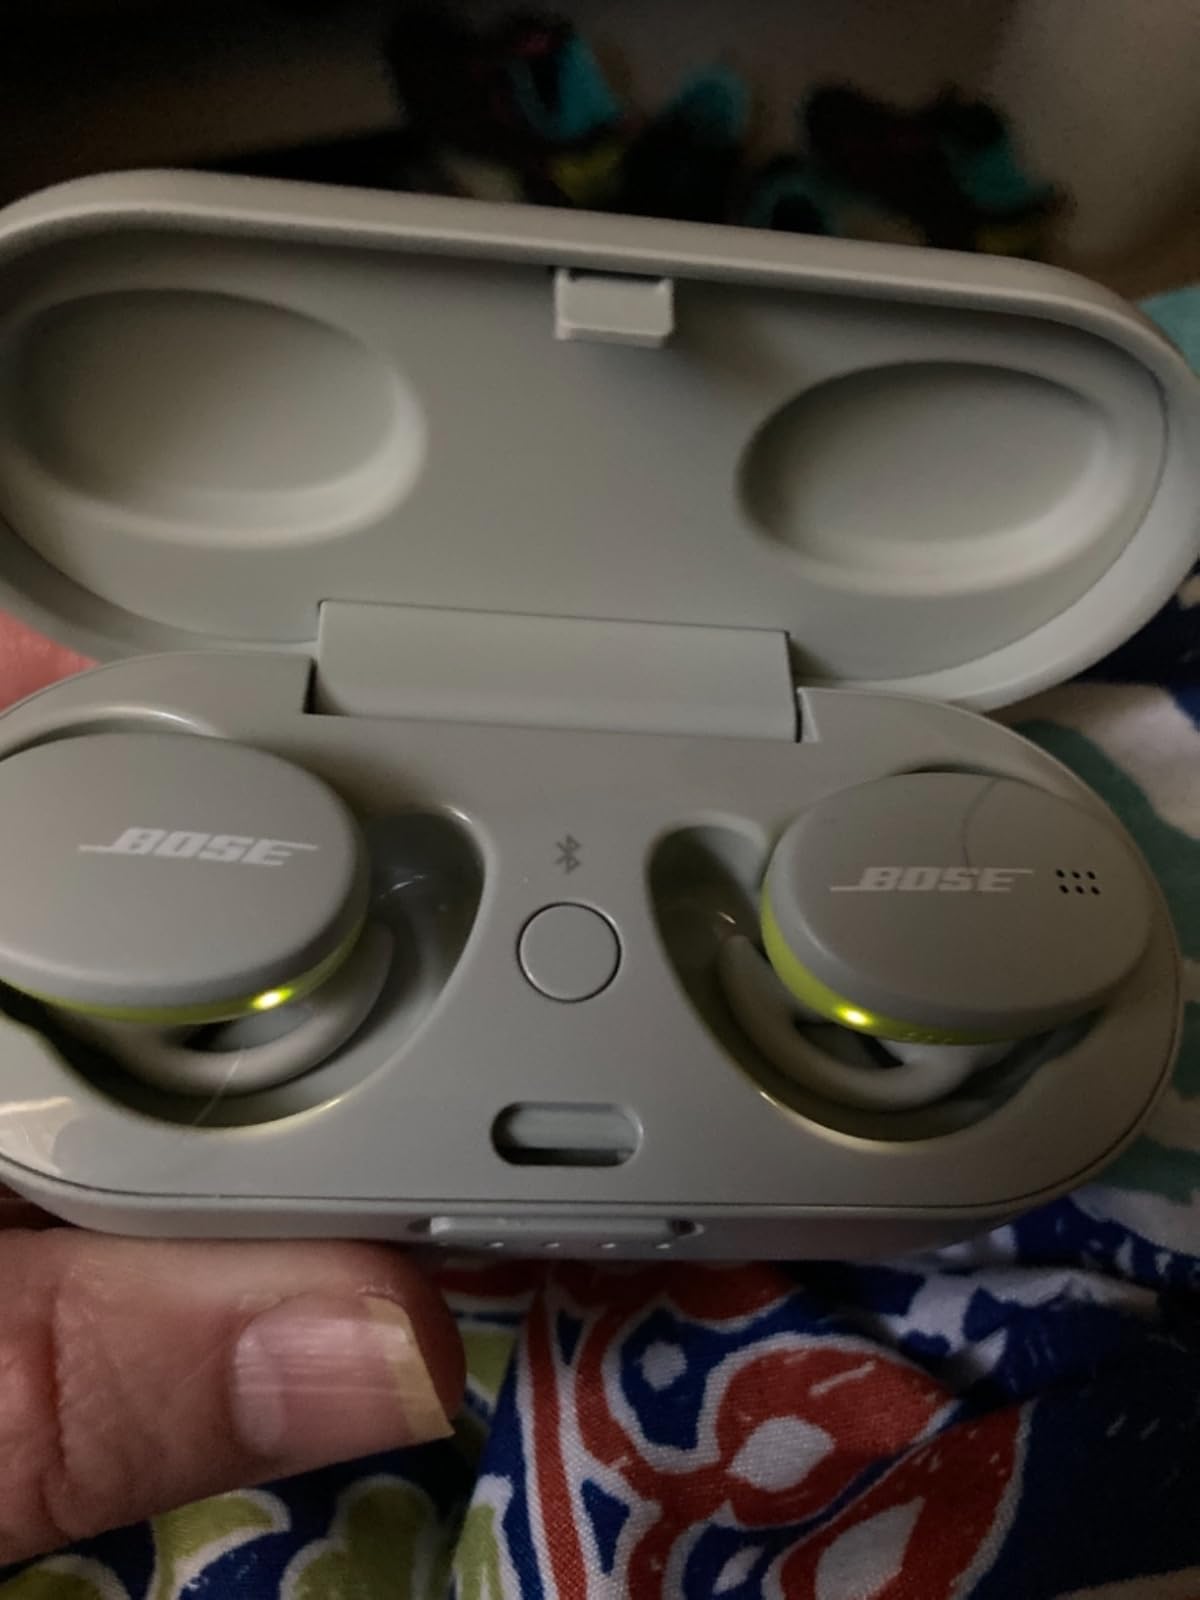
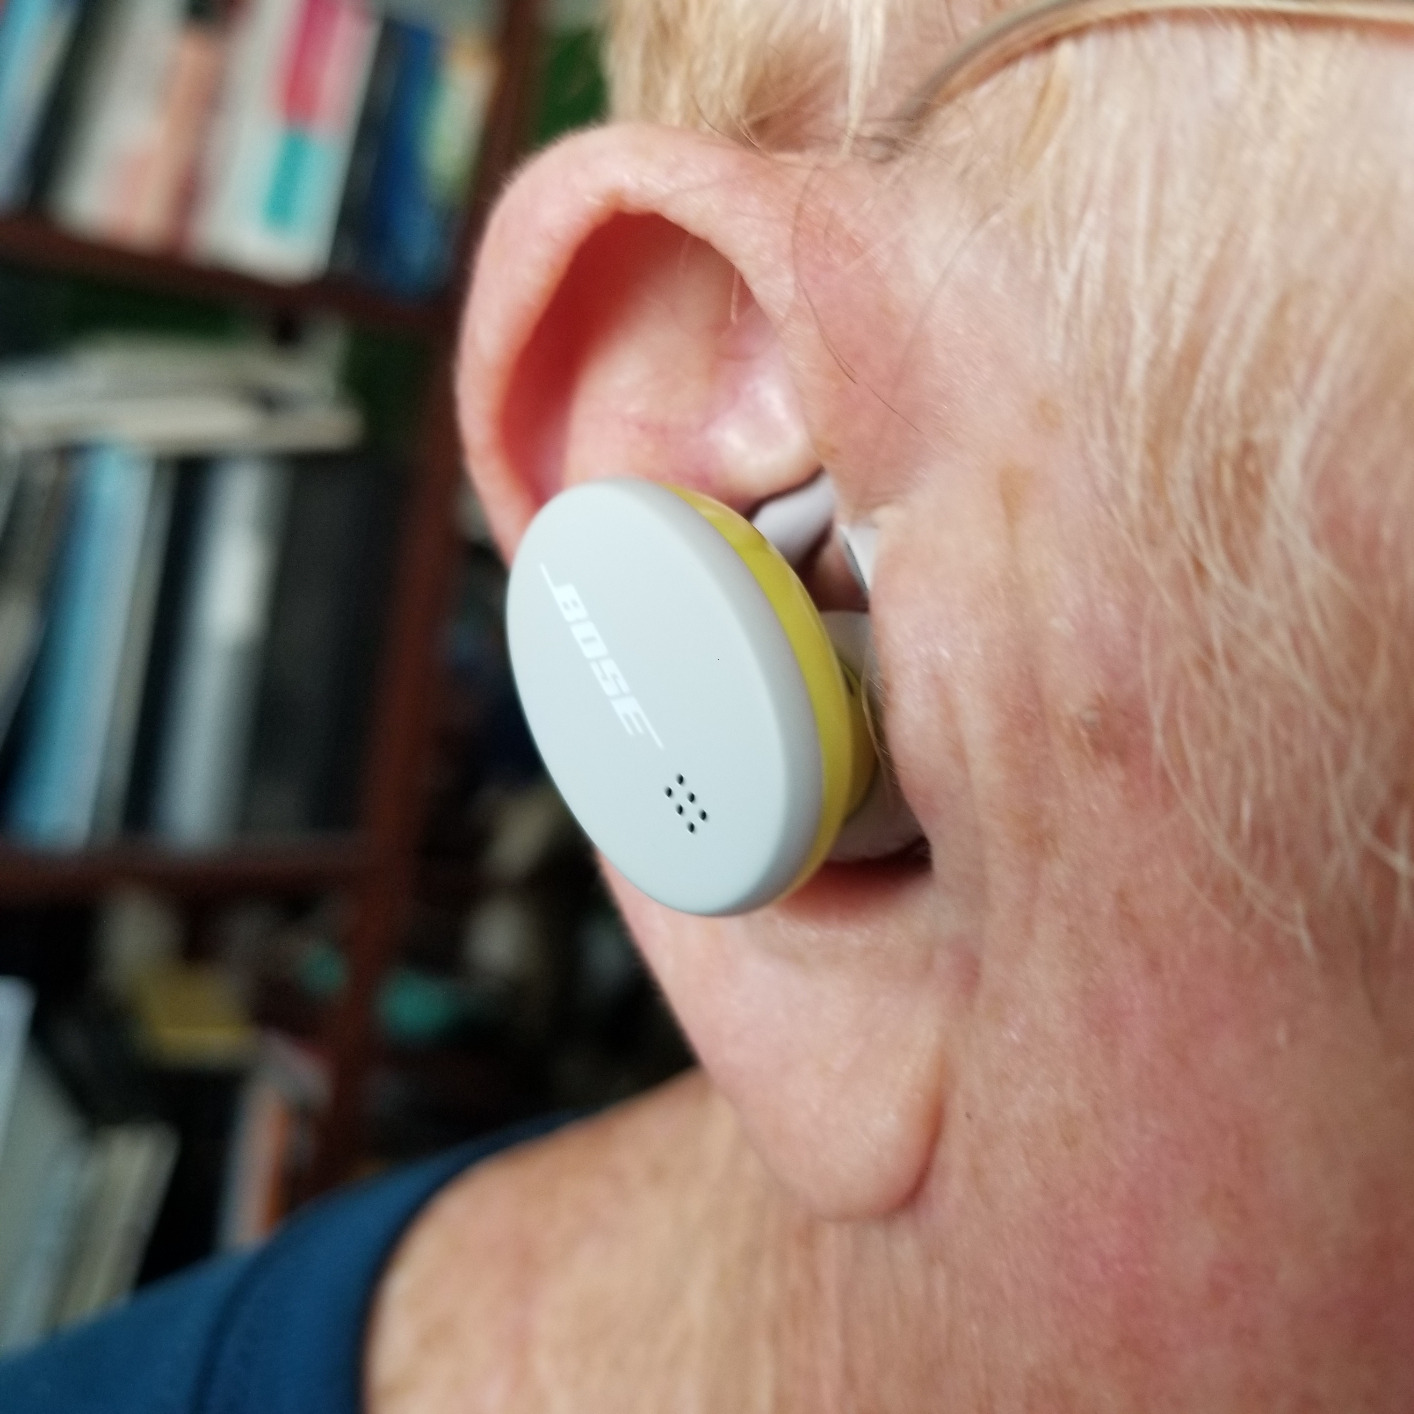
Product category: earbuds
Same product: yes